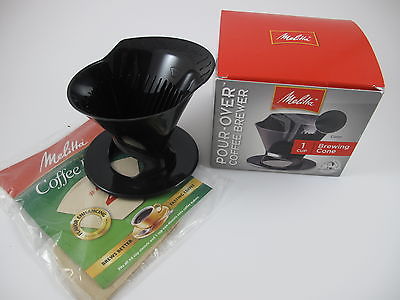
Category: coffee maker